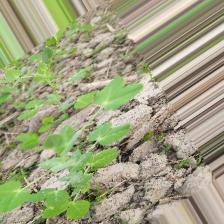
Label: Powdery Mildew